History of the Shakespeare authorship question

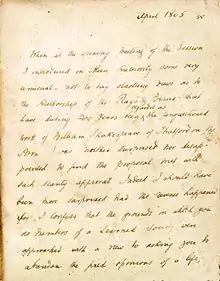
Page from a manuscript purportedly written in 1805 by James Cowell, which has since been determined to be a forgery. MS 294, Senate House Library, University of London.

In the early twentieth century a document—since identified as a forgery—appeared to demonstrate that a Warwickshire cleric, James Wilmot, had been the earliest person to explicitly assert that Shakespeare was not the author of the canon. He was also the first proponent of the Baconian theory, the view that Francis Bacon was the true author of Shakespeare's works. He was supposed to have reached this conclusion in 1781 after searching for documents concerning Shakespeare in Warwickshire. However, there is evidence that the manuscript linking Wilmot with the Baconian thesis (supposedly a pair of lectures given by an acquaintance, James Corton Cowell, in 1805) was probably concocted in the early twentieth century. According to the "Cowell" manuscript, failure to find much evidence of Shakespeare led Wilmot to suggest that Bacon was the author of Shakespeare's works; but concerned that his views would not be taken seriously, he destroyed all evidence of his thinking, confiding his findings only to Cowell.